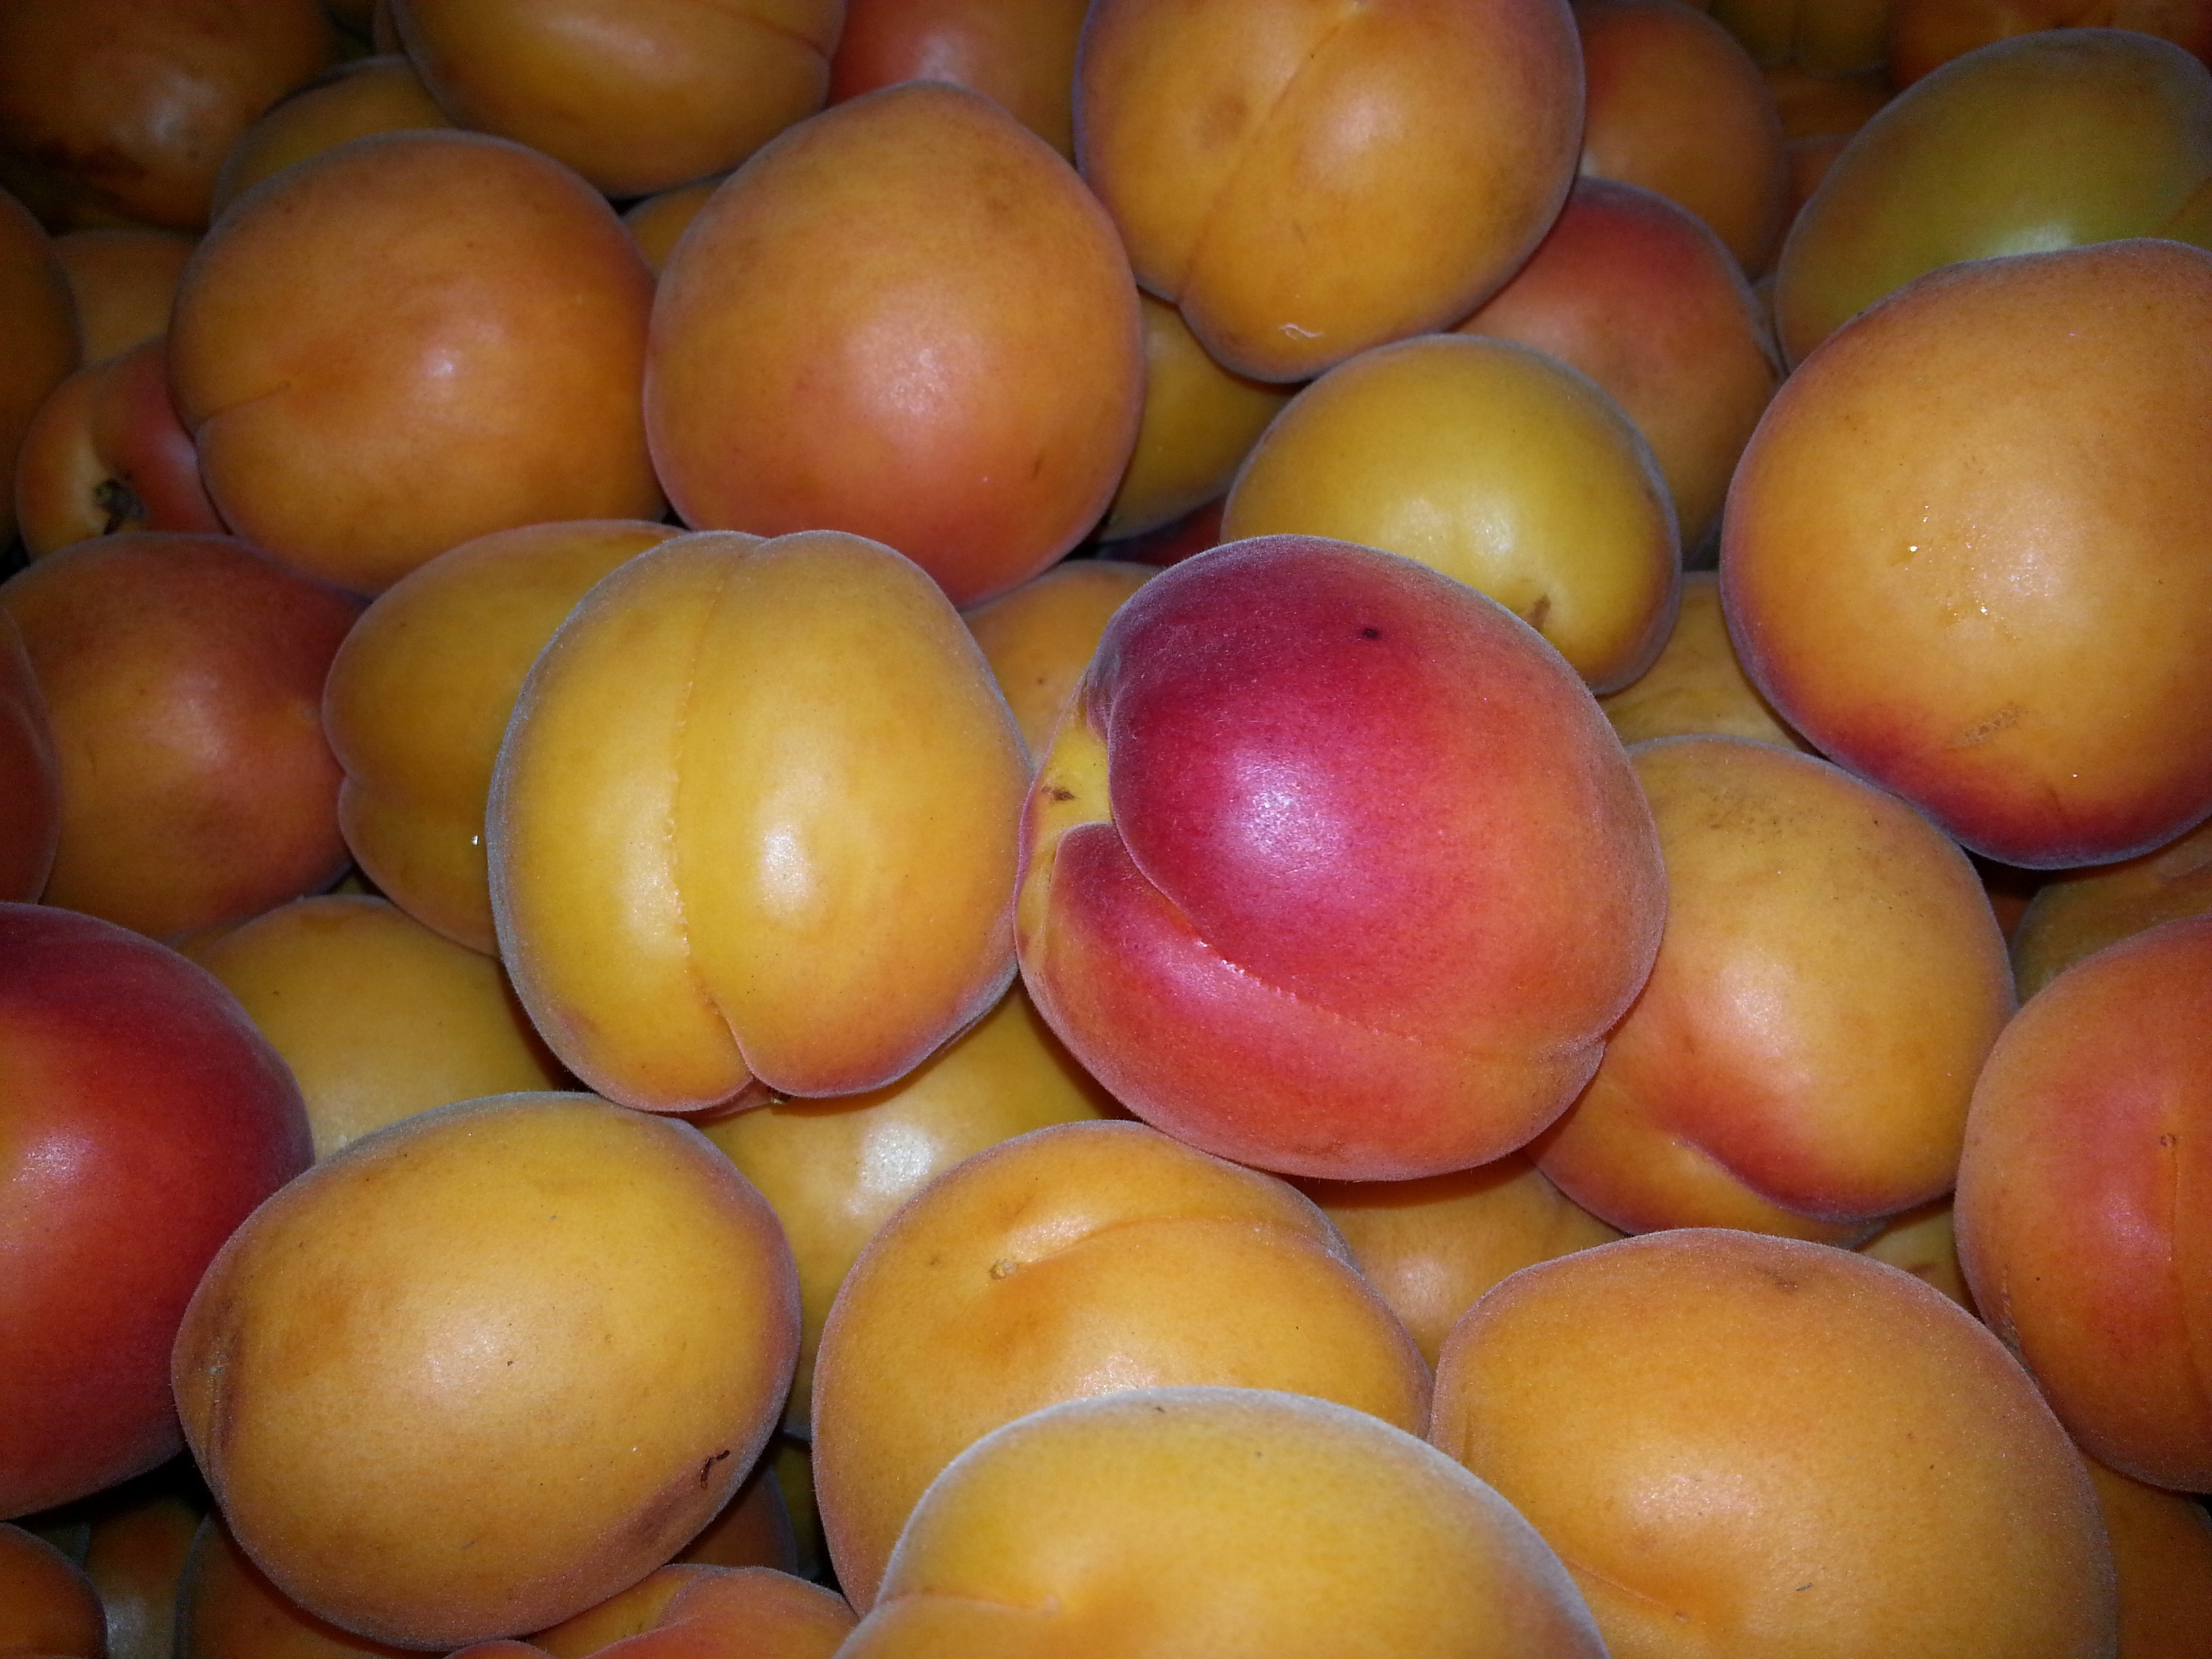
plant, fruit, food, produce, healthy, delicious, apricot, fruit tree, cot, apricots, flowering plant, rose family, nectarine, land plant, rose order